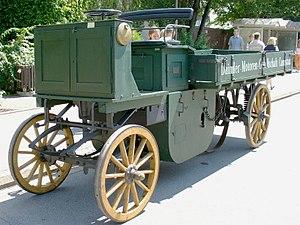
Un camion est un véhicule automobile destiné au transport routier de marchandises. Anciennement, cela a été un véhicule à bras tiré par des hommes ou des bêtes.